Lancelin, Western Australia

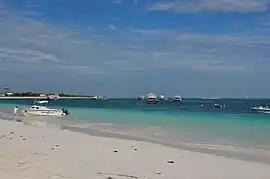
View of the Indian Ocean, south of the Lancelin pier.

Lancelin is a small fishing and tourist town north of Perth, Western Australia. It is within the Shire of Gingin at the end of Lancelin Road, and a few kilometres away from the scenic highway Indian Ocean Drive (State Route 60).